Vera Deakin White

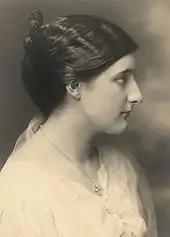
Vera Deakin

Deakin was in London when the First World War broke out, but soon returned home where she joined the Australian Red Cross and completed a course in nursing. In early 1915, she accompanied her parents to the Pan Pacific Exhibition in San Francisco, where her father was the Australian representative. Hoping to undertake some war work, in August she made contact with Norman Brookes – her sister Ivy's brother-in-law and a Red Cross commissioner in Cairo. Brookes encouraged her to come to Egypt, and against her parents' wishes she left Australia in September with her friend Winifred Johnson. They arrived in Port Said the following month.